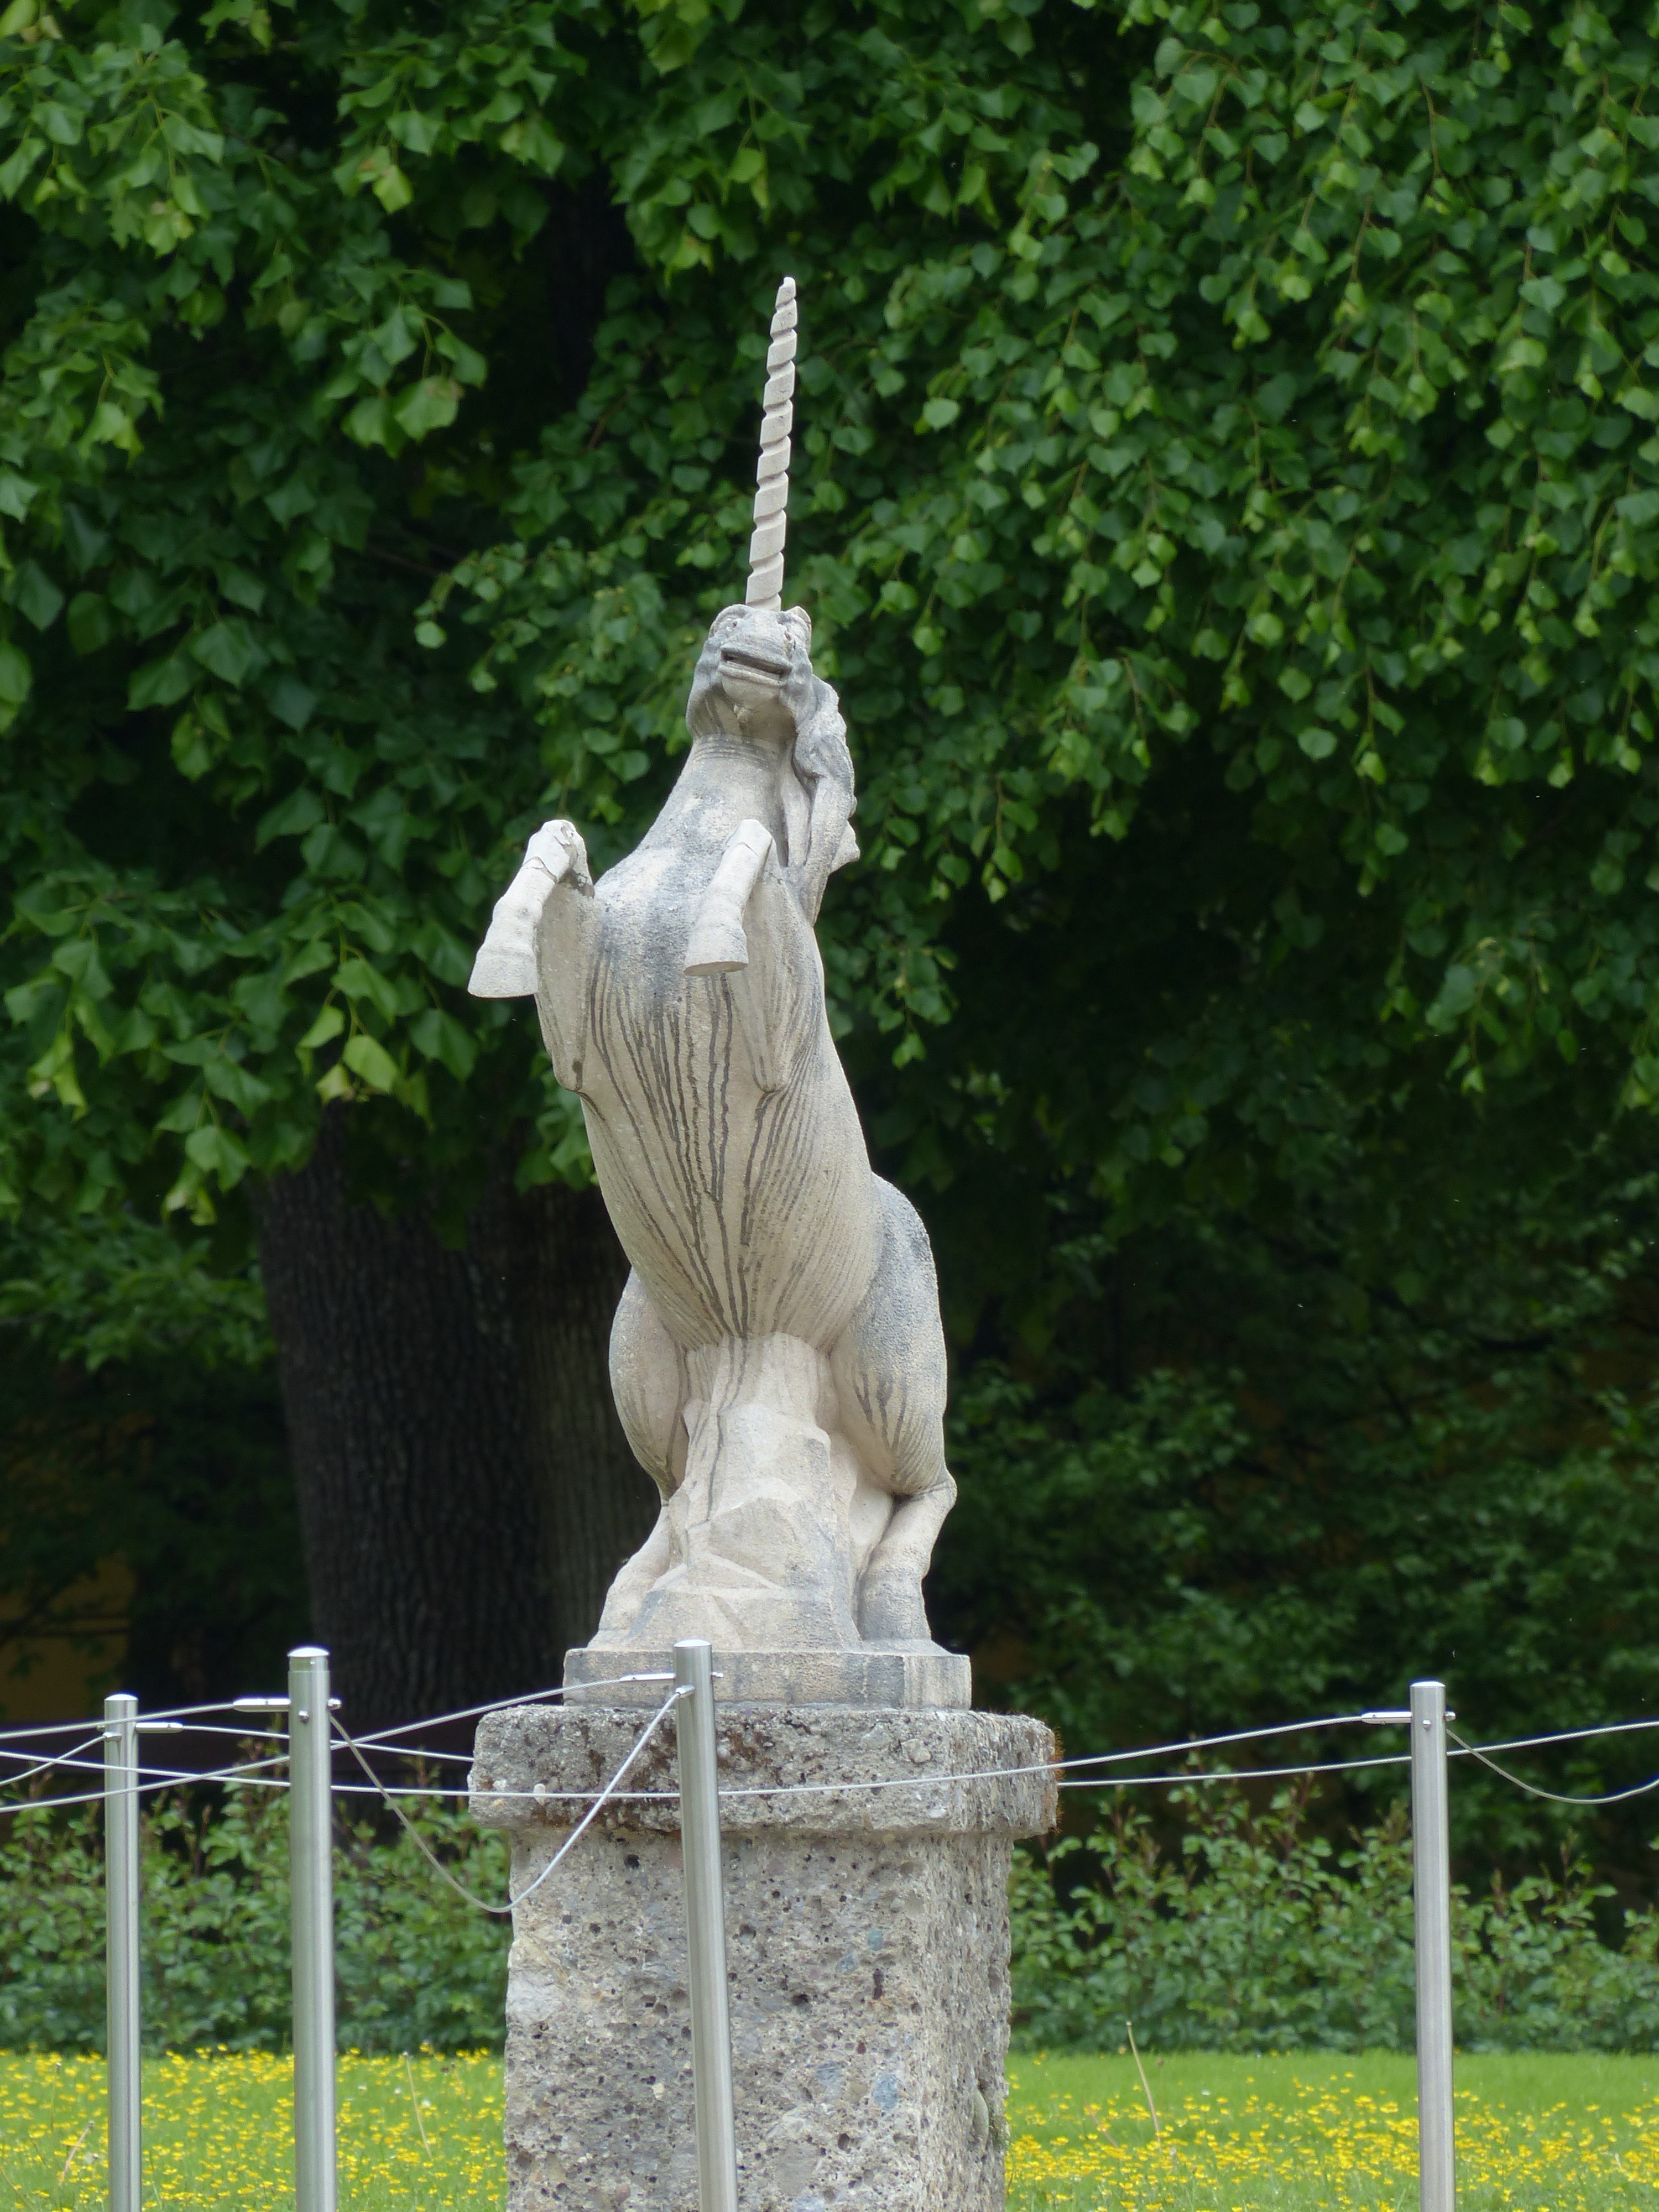
monument, statue, horse, austria, sculpture, memorial, art, figure, unicorn, salzburg, stone figure, ross, hellbrunn